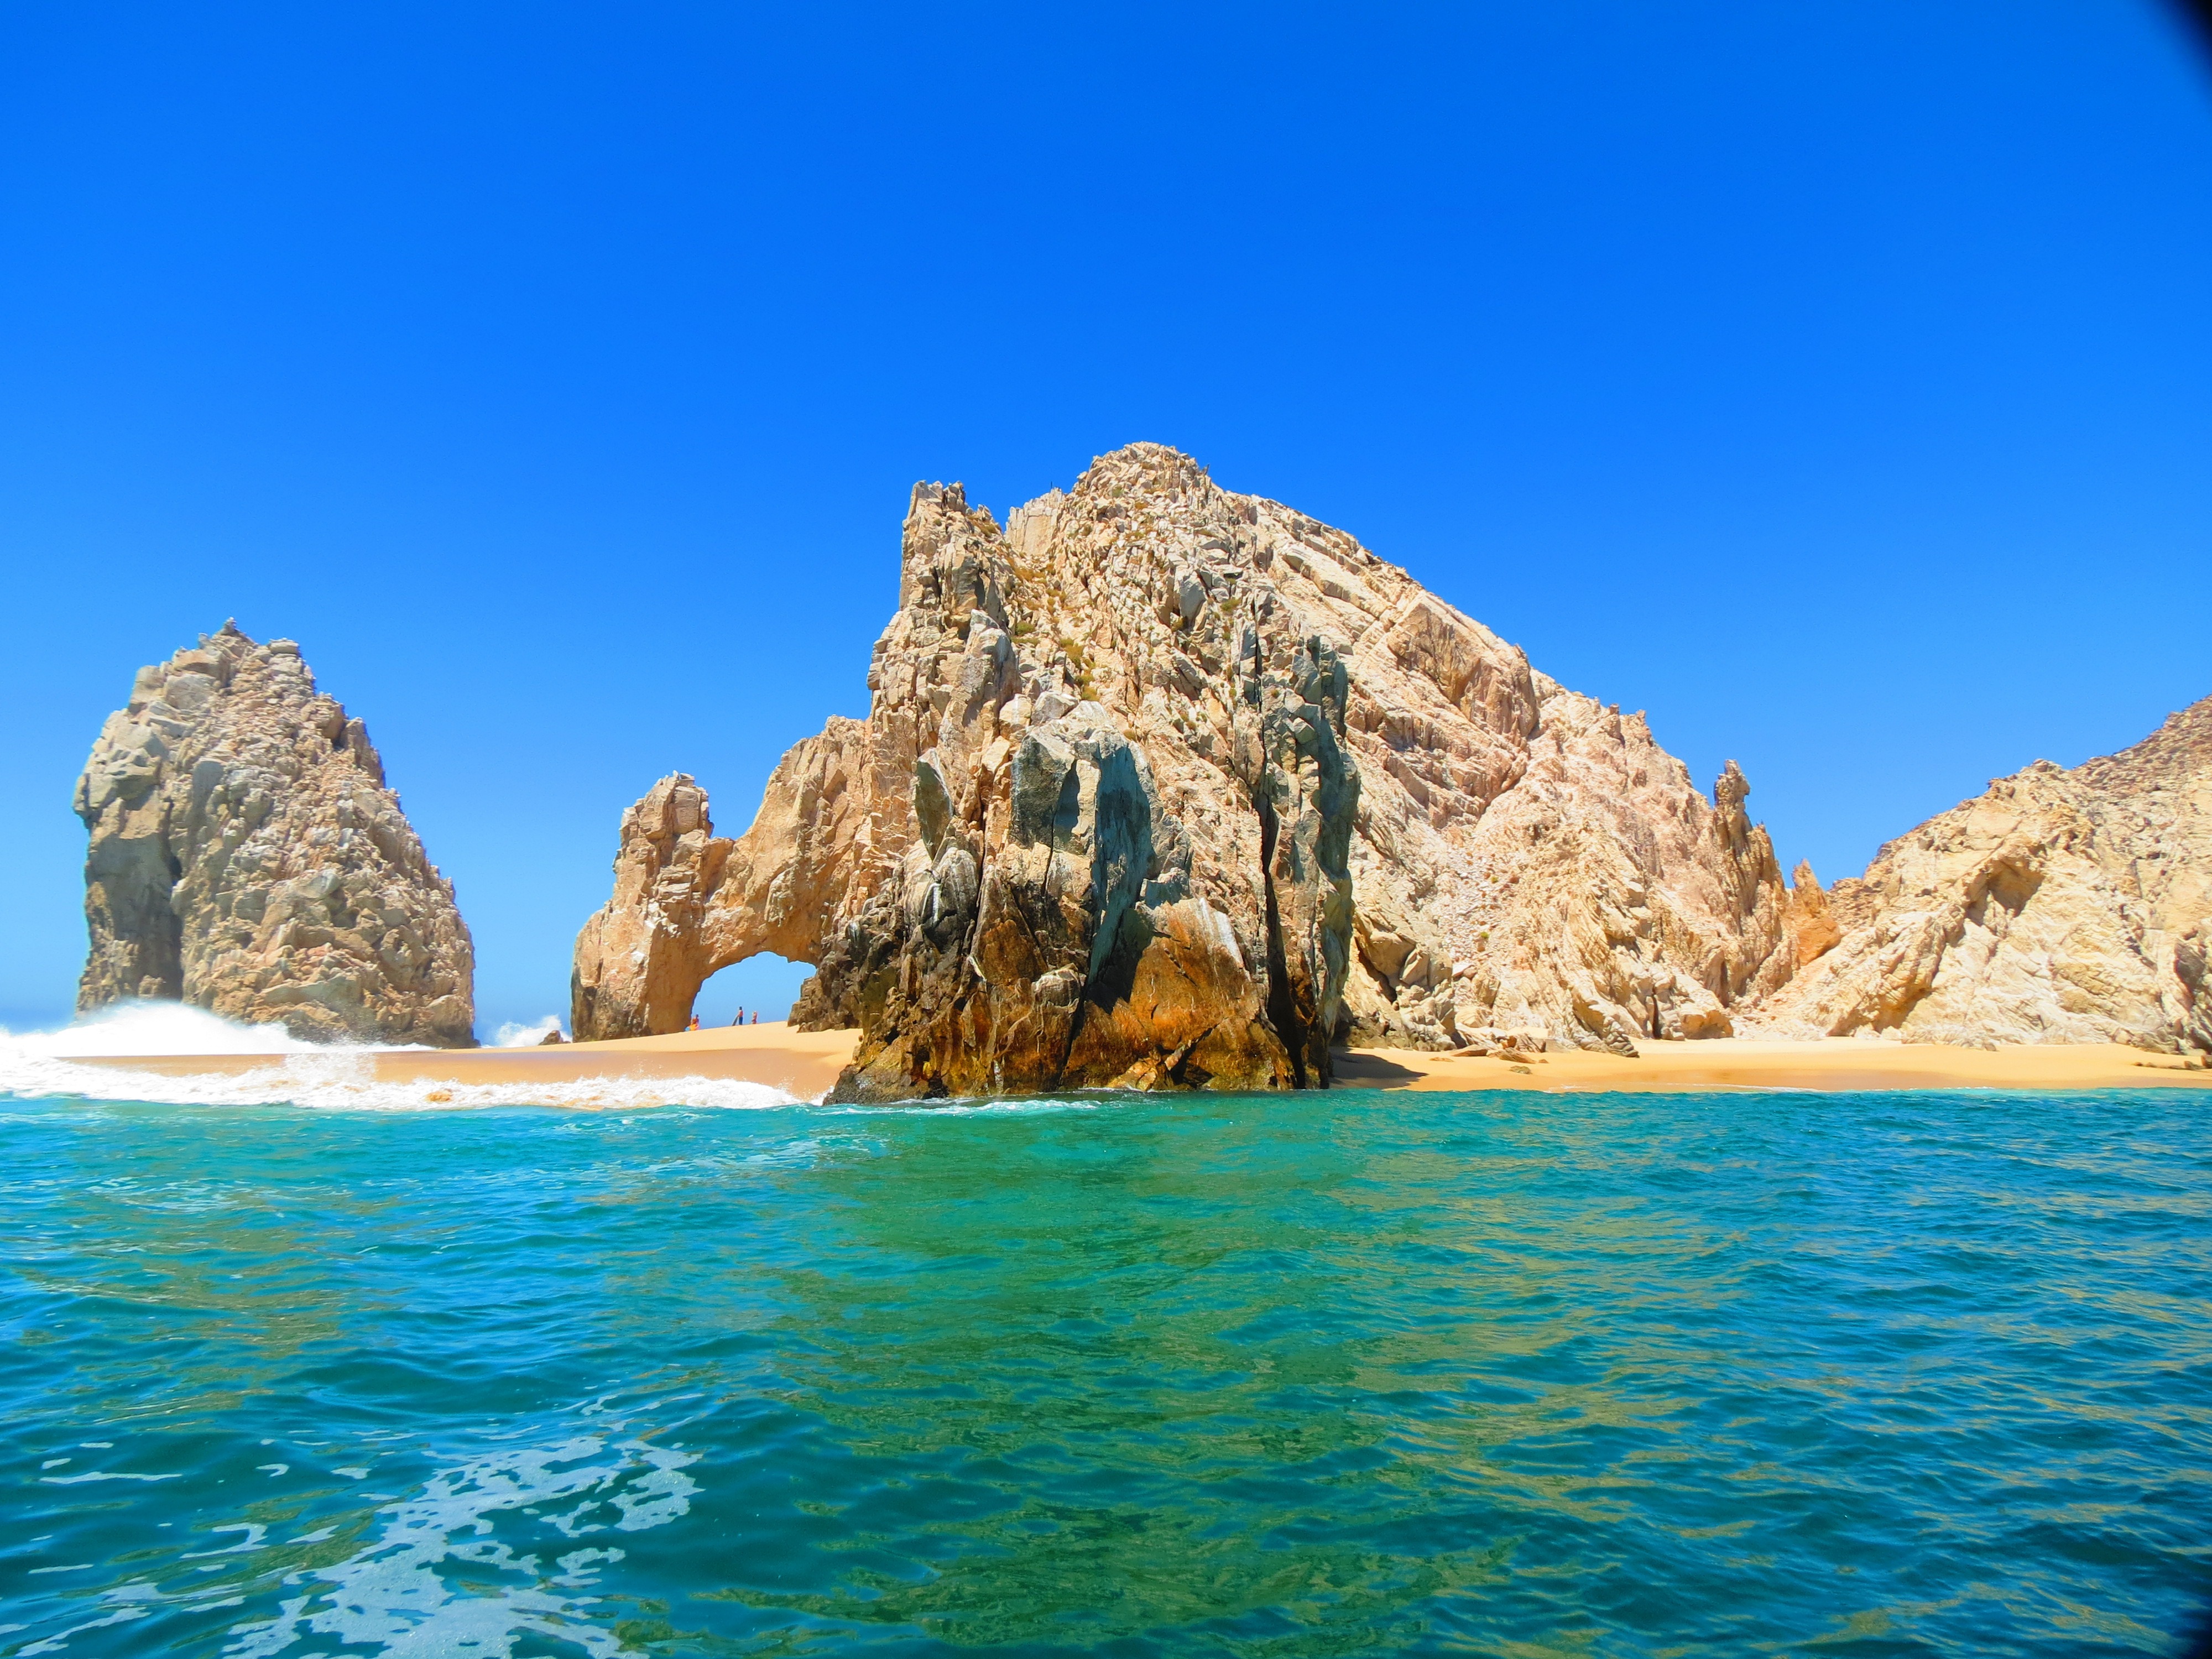
beach, sea, coast, water, sand, rock, ocean, mountain, sky, shore, wave, lake, view, coastal, mountain range, vacation, coastline, shoreline, formation, cliff, tranquil, seascape, lagoon, bay, terrain, body of water, outdoors, waves, clouds, mexico, cape, cabo, islet, landform, geographical feature, el arco